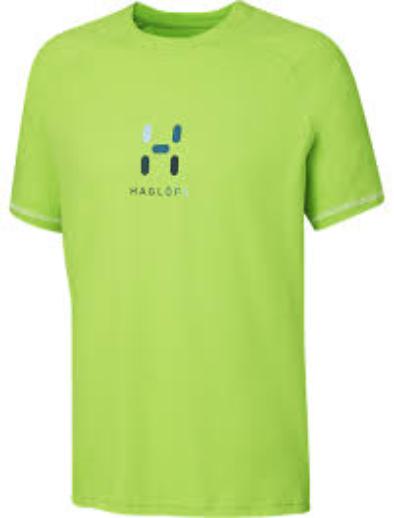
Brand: Haglofs
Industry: Clothes